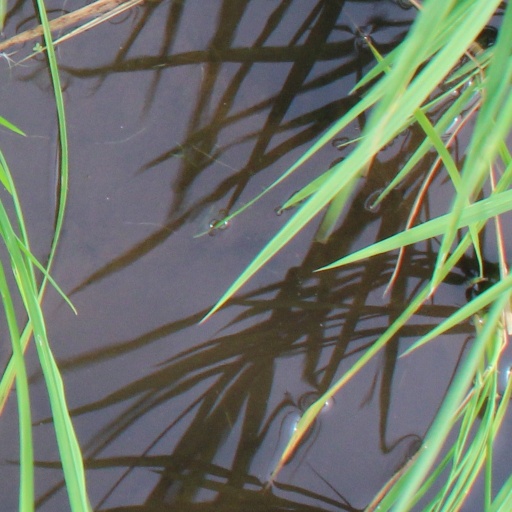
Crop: rice